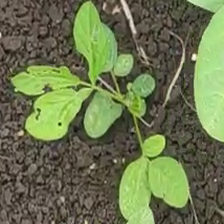
Weed species: Asian_Pigeonwings_(Clitoria Ternatea)